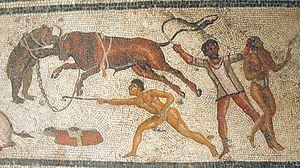
Un amphithéâtre romain est un vaste édifice public de forme elliptique, à gradins étagés, organisé autour d'une arène où étaient donnés des spectacles de gladiateurs, de chasses aux fauves, ou très exceptionnellement de batailles navales.